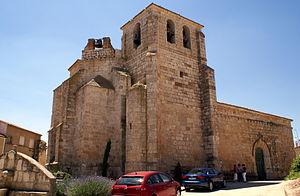
Curiel de Duero est une commune de la province de Valladolid dans la communauté autonome de Castille-et-León en Espagne. Le village est situé dans la région naturelle de la vallée del Cuco.